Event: Nepal Earthquake
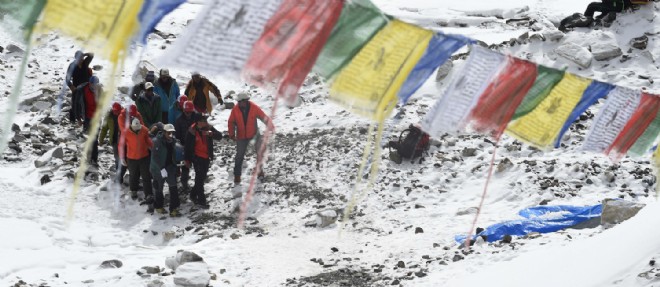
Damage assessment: no_damage